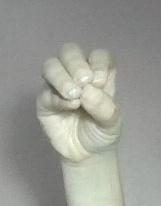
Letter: ha